Troglitazone

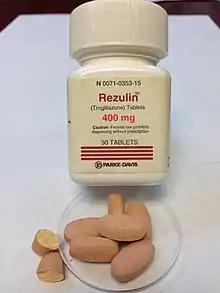
A 30-tablet pharmacy stock bottle of Rezulin (troglitazone) (400 mg) from Parke-Davis. Manufactured 1997. Shown also is one broken tablet. Tablet branding is PD353.

Troglitazone was developed by Daiichi Sankyo (Japan). In the United States, it was introduced and manufactured by Parke-Davis in the late 1990s but turned out to be associated with an idiosyncratic reaction leading to drug-induced hepatitis. The Food and Drug Administration (FDA) medical officer assigned to evaluate troglitazone, John Gueriguian, did not recommend its approval due to potentially high liver toxicity; Parke-Davis complained to the FDA, and Gueriguian was subsequently removed from his post. A panel of experts approved it in January 1997. Once the prevalence of adverse liver effects became known, troglitazone was withdrawn from the British market in December 1997, from the United States market in 2000, and from the Japanese market soon afterwards. It did not get approval in the rest of Europe.